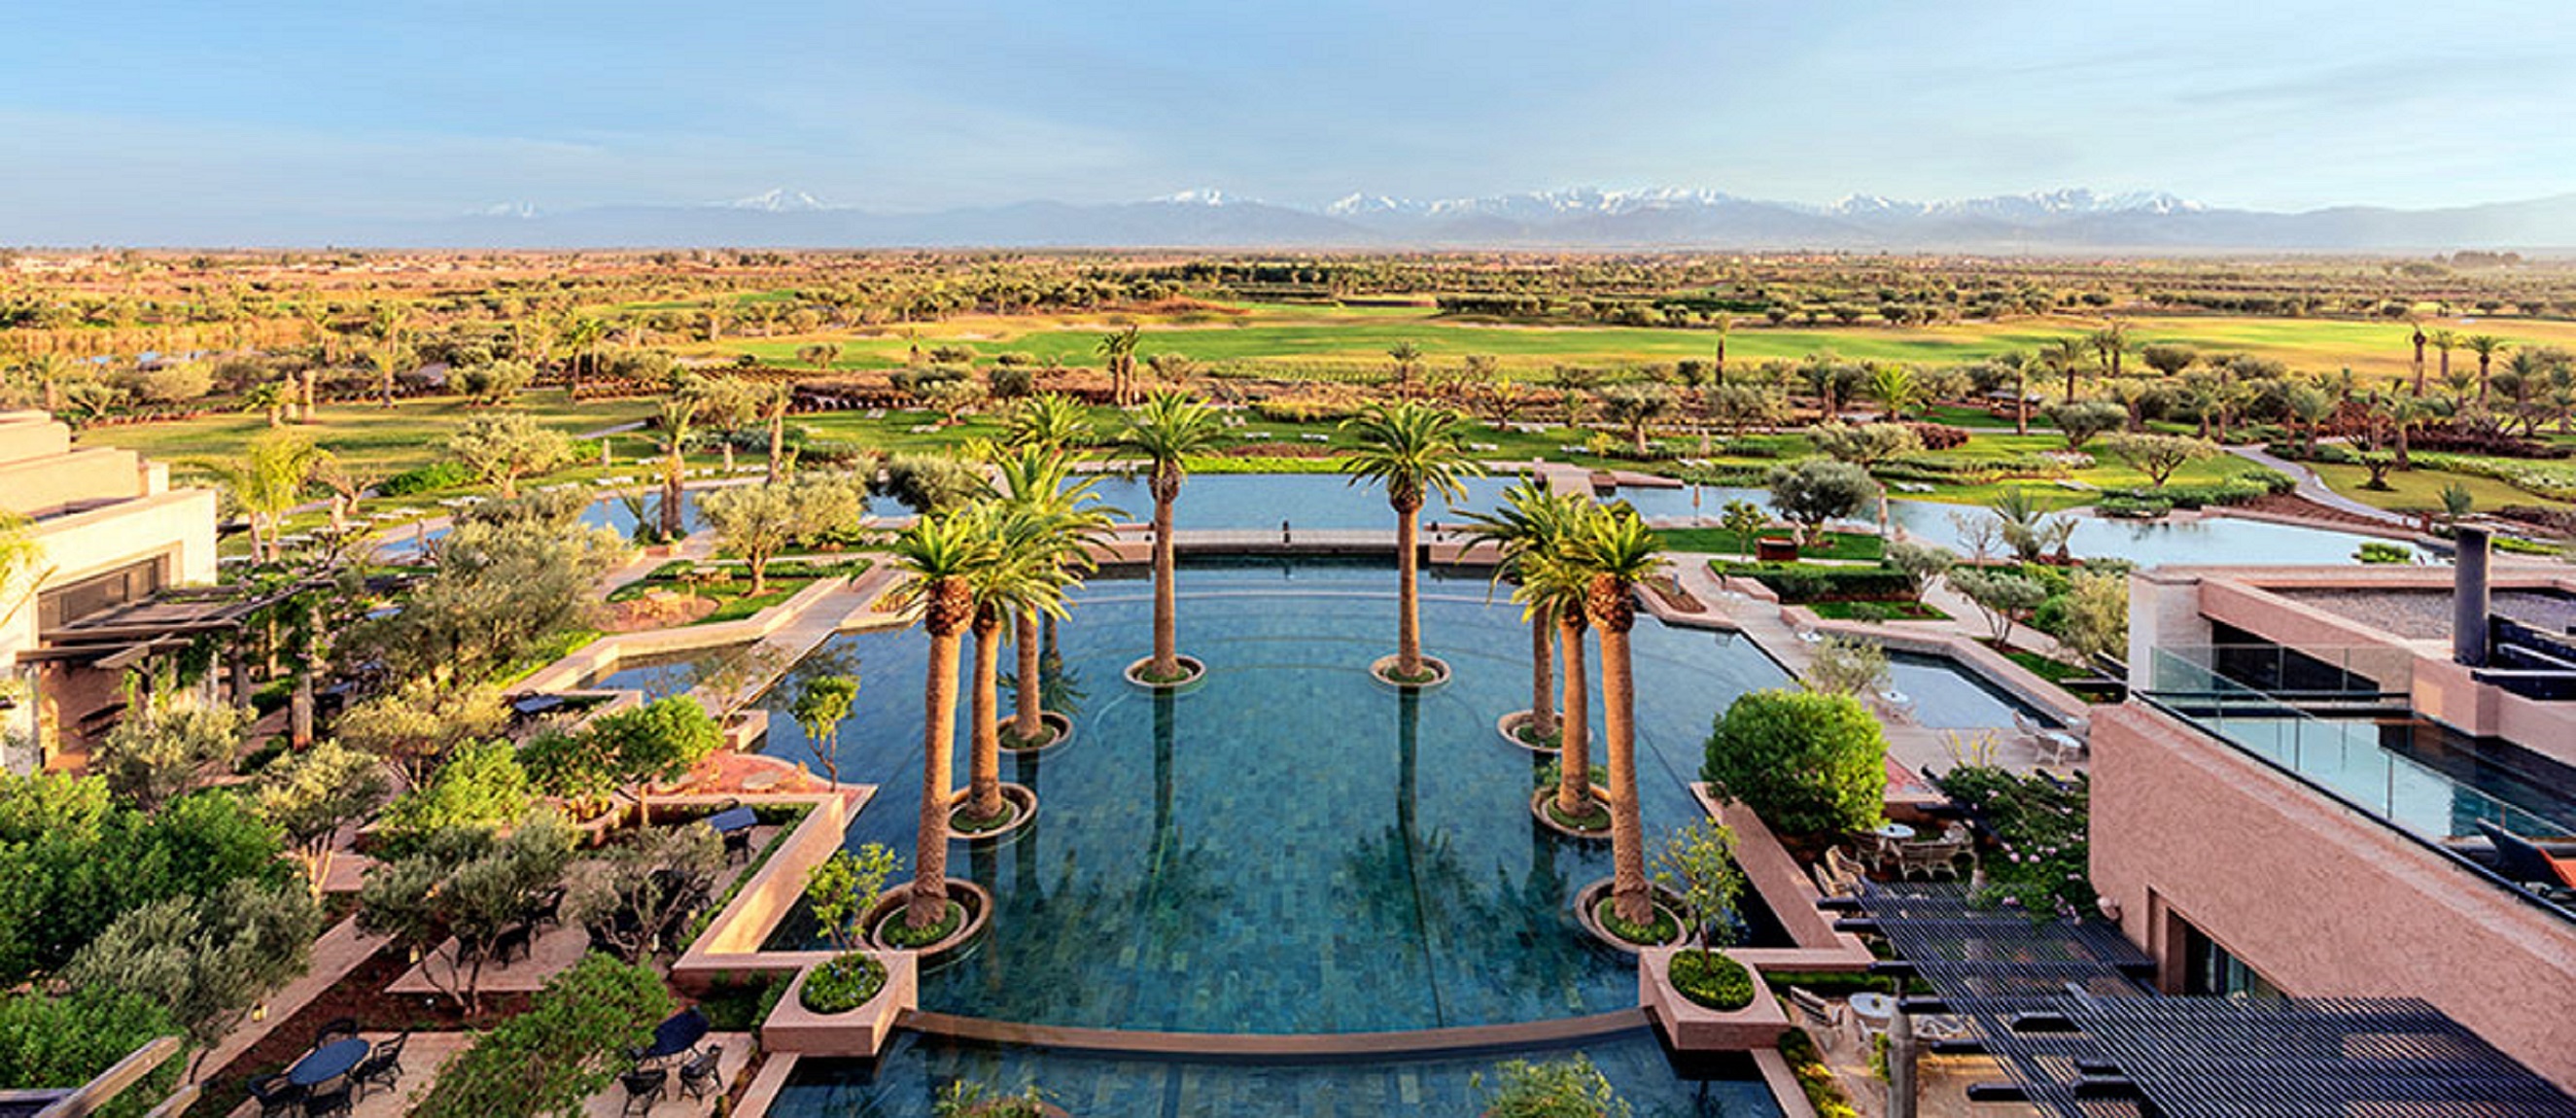
village, agriculture, tourism, leisure, waterway, resort, estate